Ilkeston railway station

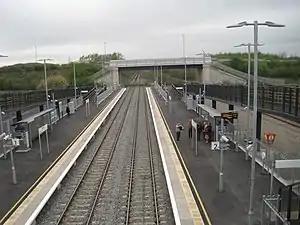
The station in April 2017

Ilkeston railway station serves the town of Ilkeston, Derbyshire, England. It is located at the site of the former Ilkeston Junction and Cossall station, on the Midland Main Line between Nottingham and Langley Mill. It is served by Northern Nottingham to Leeds services and by East Midlands Railway.